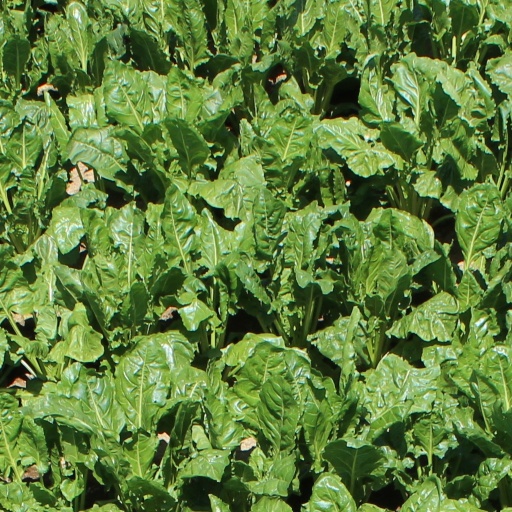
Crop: sugar beet